Sirisena Amarasekara

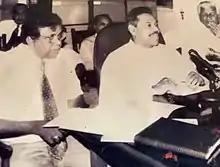
Then Fisheries and Aquatic Resources Minister Mahinda Rajapaksa with senior civil servant Sirisena Amarasekara

Srisena Amarasekara is married to A.D.H. Amarasekara and has two sons: Chaminda Amarasekara, who is a Doctor in the service of the Sri Lanka Navy, and Lasantha Amarasekara, who is a banker.